Flying Spaghetti Monster

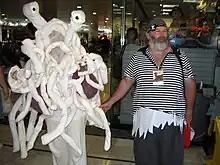
A man dressed in pirate regalia standing next to a person costumed as the Flying Spaghetti Monster.

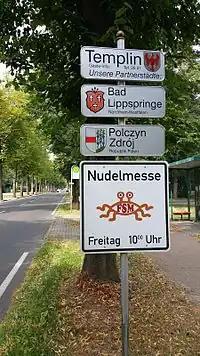
"Nudelmesse" sign in Templin

In March 2008, Pastafarians in Crossville, Tennessee, were permitted to place a Flying Spaghetti Monster statue in a free speech zone on the courthouse lawn, and proceeded to do so. The display gained national interest on blogs and online news sites and was even covered by "Rolling Stone" magazine. It was later removed from the premises, along with all the other long-term statues, as a result of the controversy over the statue. In December 2011, Pastafarianism was one of the multiple denominations given equal access to placing holiday displays on the Loudoun County courthouse lawn, in Leesburg, Virginia.